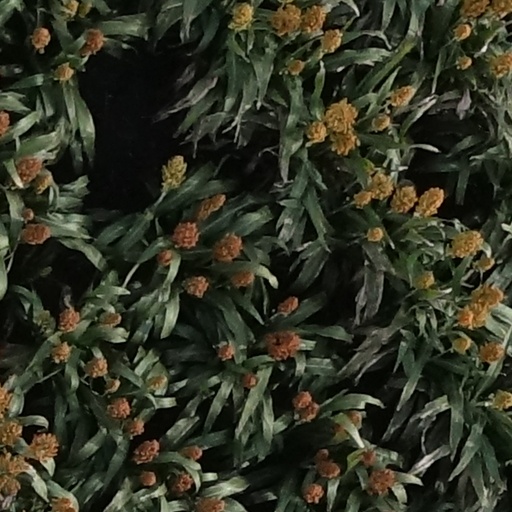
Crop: sorghum